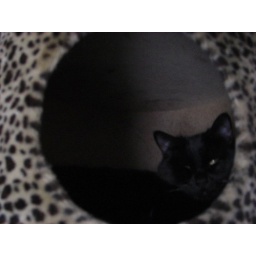
Long string of freya in cat tree